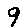
Label: 9